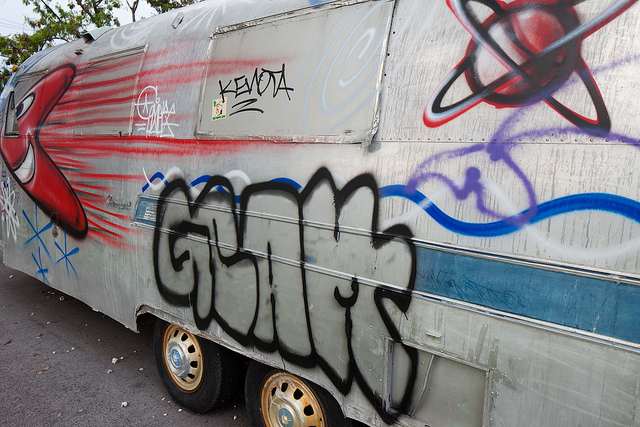
a bus covered with assorted colorful graffiti on the side of it